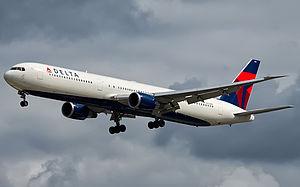
Delta Air Lines, est une compagnie aérienne américaine opérant sur des vols réguliers aux États-Unis et dans le monde. Delta, dont le siège est à Atlanta, est régie par les lois du Delaware.
Le Boeing 767 est un avion de ligne à réaction gros-porteur de taille moyenne construit depuis 1981 par Boeing Commercial Airplanes. Il est le premier biréacteur à fuselage large du constructeur et le premier avion de ligne à être équipé d'un cockpit à deux membres d'équipage avec une planche de bord tout écran. L'avion est équipé de deux turboréacteurs à double flux, d'un empennage conventionnel et, pour réduire la traînée aérodynamique, d'un profil de voilure supercritique. Conçu comme avion de ligne gros-porteur plus petit que les appareils précédents, tels que le 747, le 767 a une capacité allant de 181 à 375 passagers et une autonomie de 3 850 à 6 385 milles nautiques, selon les versions. Le développement du 767 ayant été fait en simultané avec celui d'un biréacteur à fuselage étroit, le 757, les deux appareils partagent des caractéristiques communes ; de ce fait, une certification unique permet de piloter les deux appareils.